Zulfiqar Khan Nusrat Jung

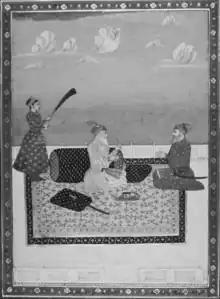
Zulfiqar Khan and his father Asad Khan in debate on what to do with captive emperor Jahandar Shah

Following defeat, Jahandar Shah arrived in Delhi at Asad Khan's house, seeking protection with him and Zulfiqar Khan. However, the two decided to turn over the emperor to Farrukhsiyar, in hopes of securing favour with the latter. This decision was the subject of scrutiny in several chronicles of the period, though many accounts of the rationale behind the decision are likely fictional. The strategy did not pay off, and Zulfiqar Khan was executed by Farrukhsiyar on 11 February 1713, despite assurance otherwise. The bodies of Zulfiqar Khan and Jahandar Shah were paraded on elephants in Delhi, and left to rot in front of the Delhi Gate. According to William Irvine, Zulfiqar Khan was then buried by a gate of Humayun's Tomb in Delhi, and a few years later a tomb was constructed at the site by Sayyid Hussain Ali Khan.